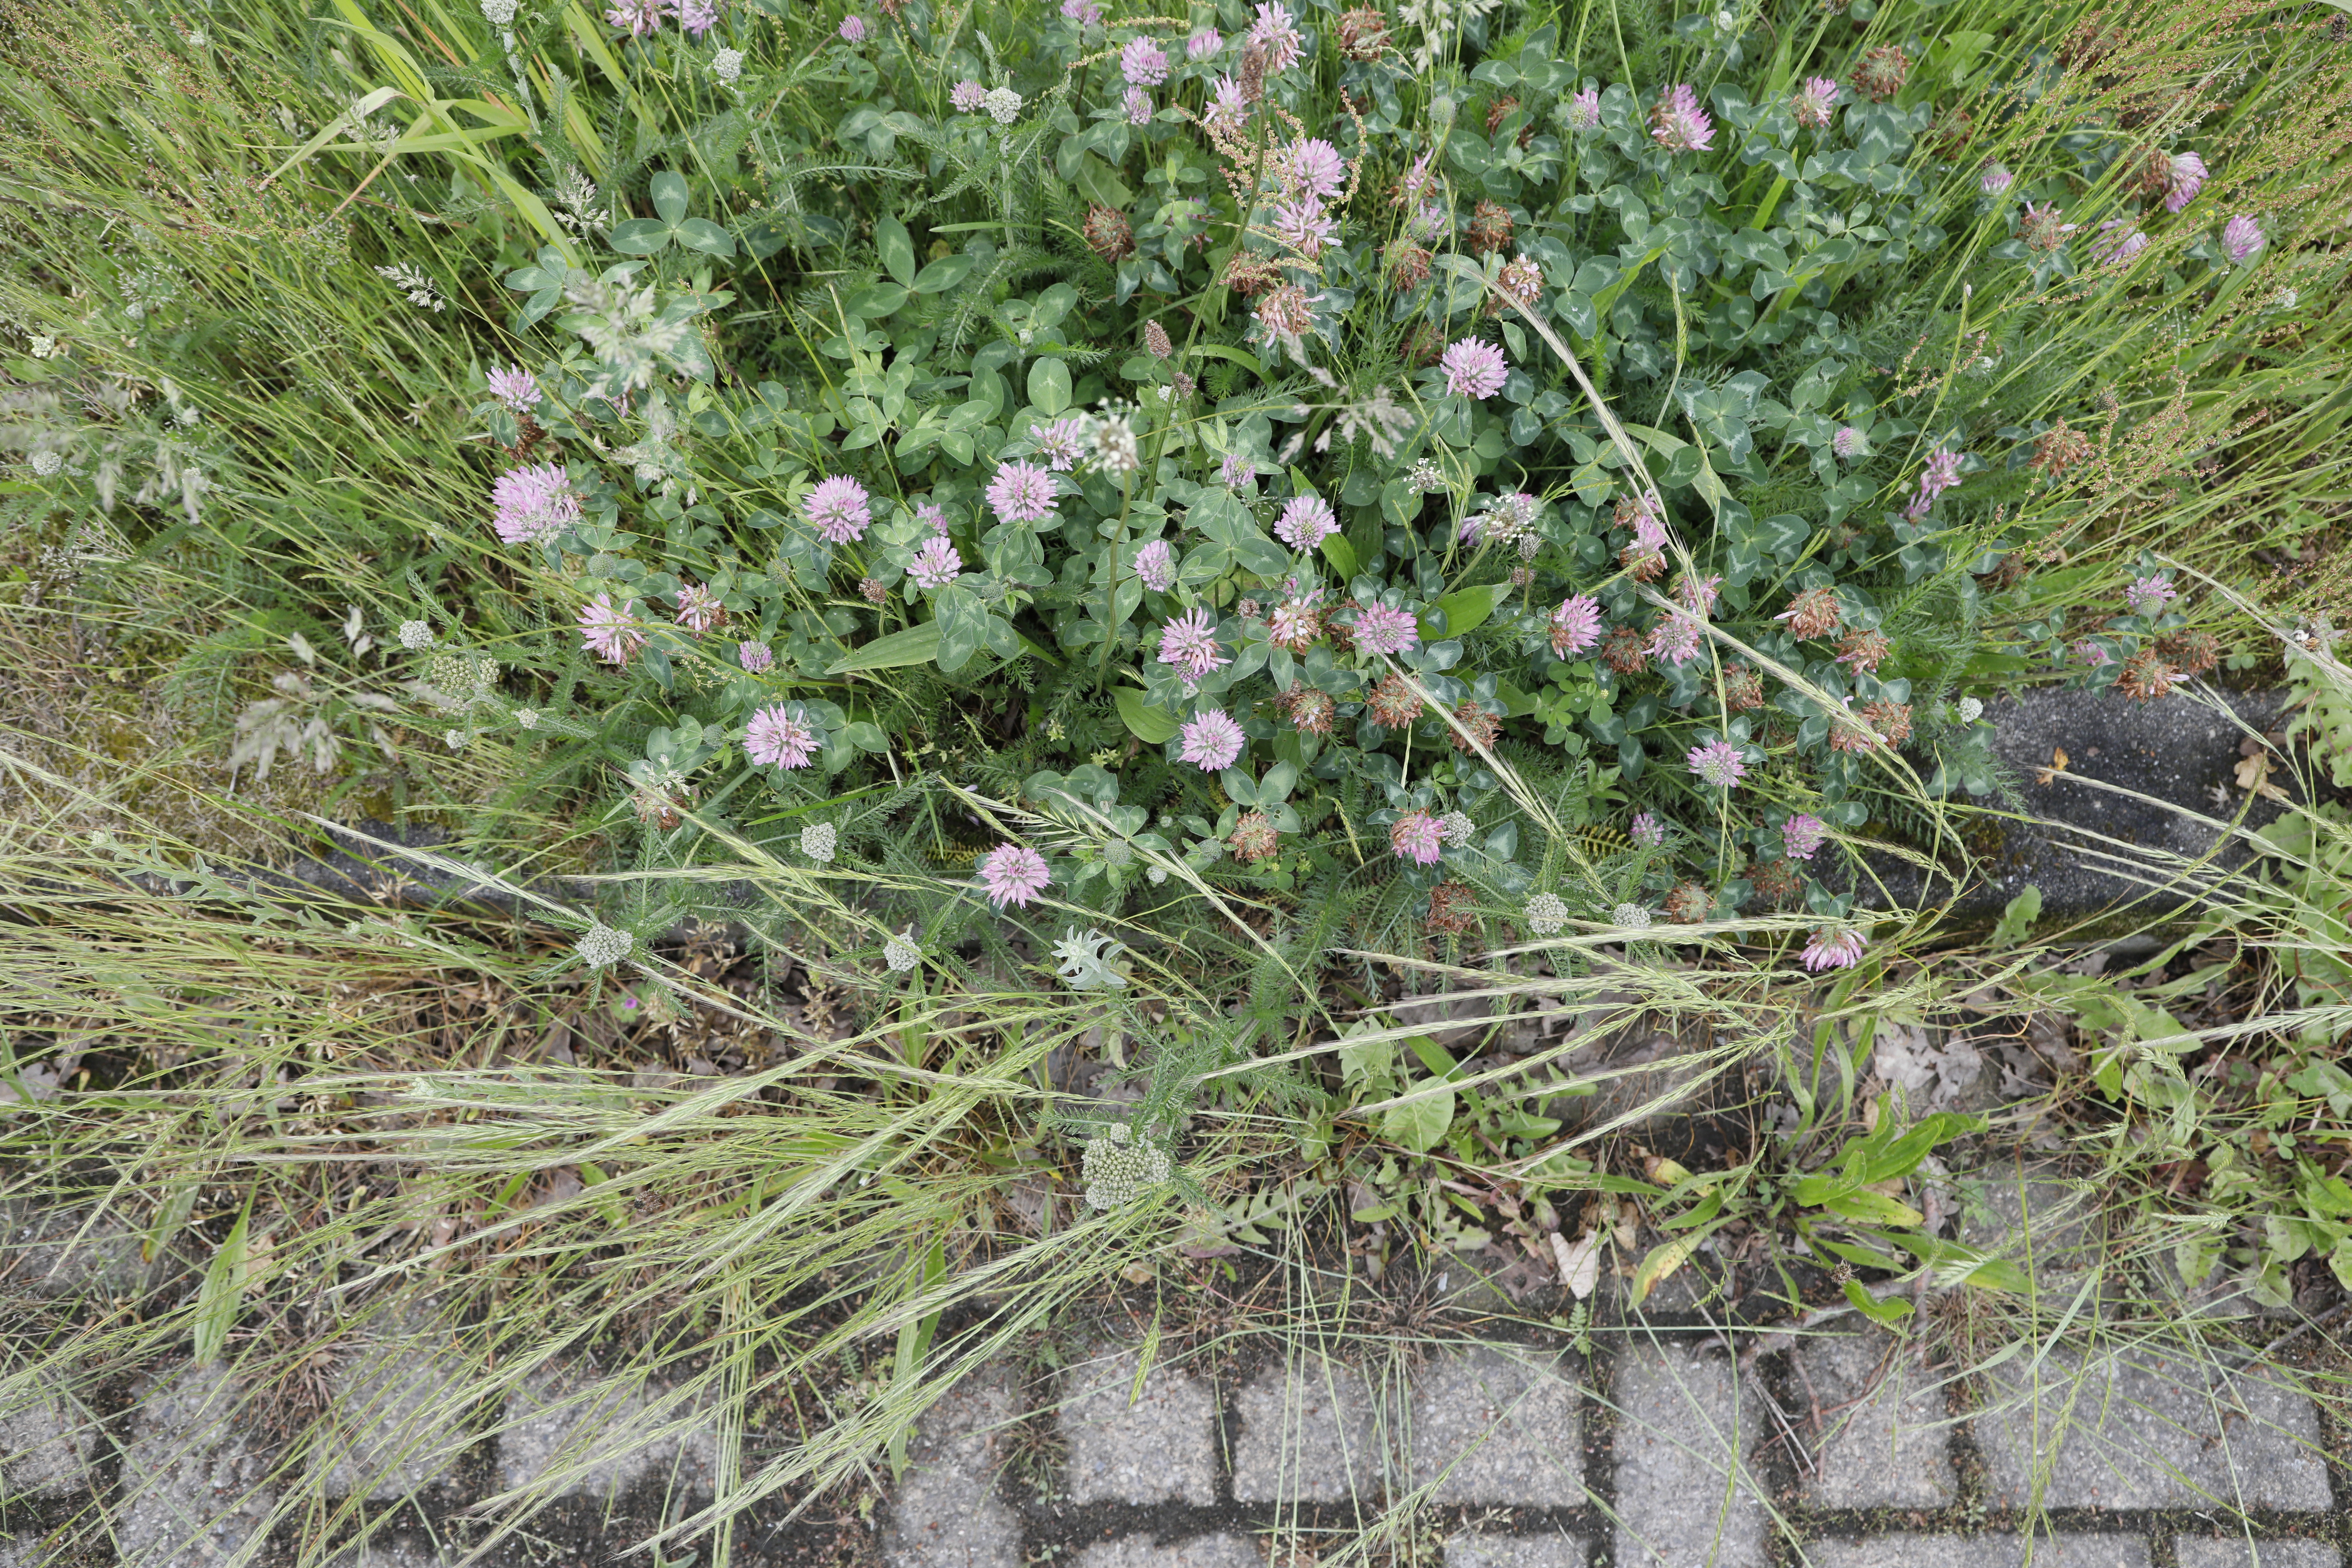
Plant species: Trifolium pratense, Plantago lanceolata